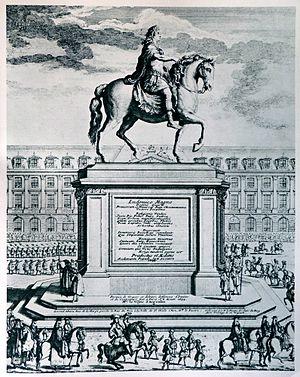
Inauguration de la statue équestre de Louis XIV, le 13 août 1699, sur la place Louis Le Grand (aujourd'hui place Vendôme, statue détruite en 1792) - Eau forte de Pierre Lepautre, architecte du Roi.
Cette page concerne l’année 1699 du calendrier grégorien.